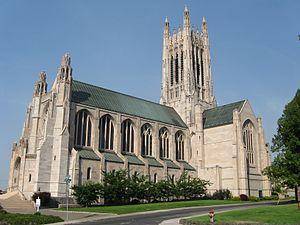
Spokane est une ville de l'État de Washington, située à l'est de Seattle et au nord-est de Portland, aux États-Unis. C'est le siège du comté de Spokane. Située au bord de la rivière du même nom, la ville est installée sur le plateau du Columbia, à une altitude de 610 m, dans l'est de l'État dont elle est la seconde ville la plus peuplée. C'est aussi la quatrième ville du nord de la côte ouest. La population de l'aire urbaine est de 535 724 habitants, et si l'on inclut la région de Cœur d'Alene, séparée de Spokane par la frontière entre l'État de Washington et celui de l'Idaho, la population est portée à près de 600 000 habitants.